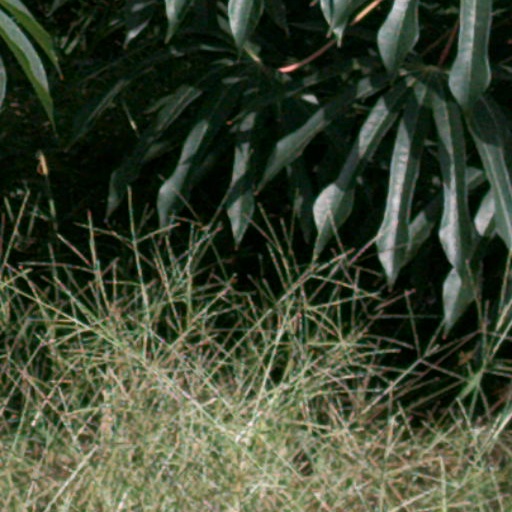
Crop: cassava